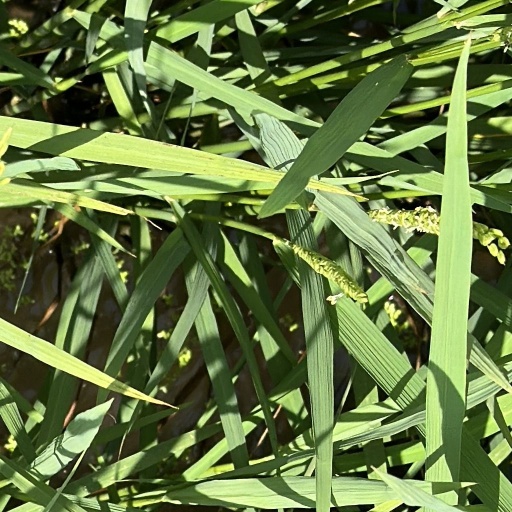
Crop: rice